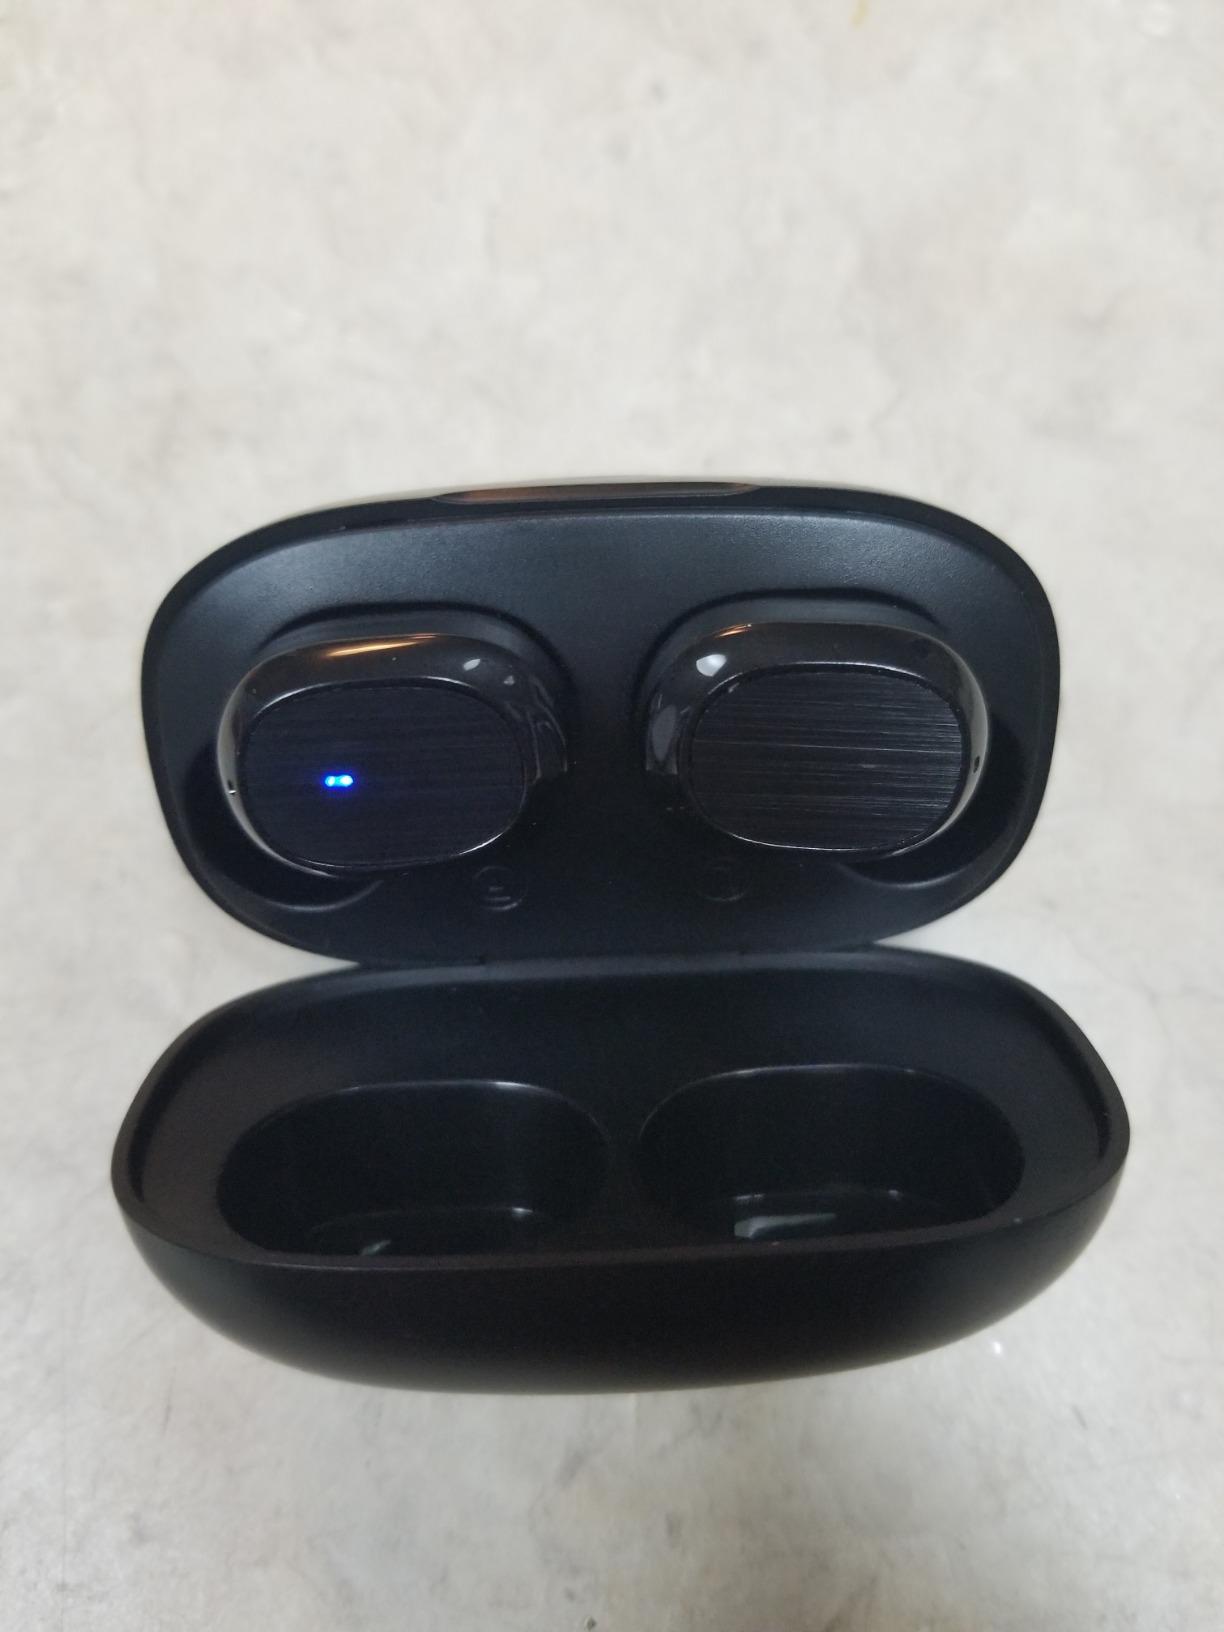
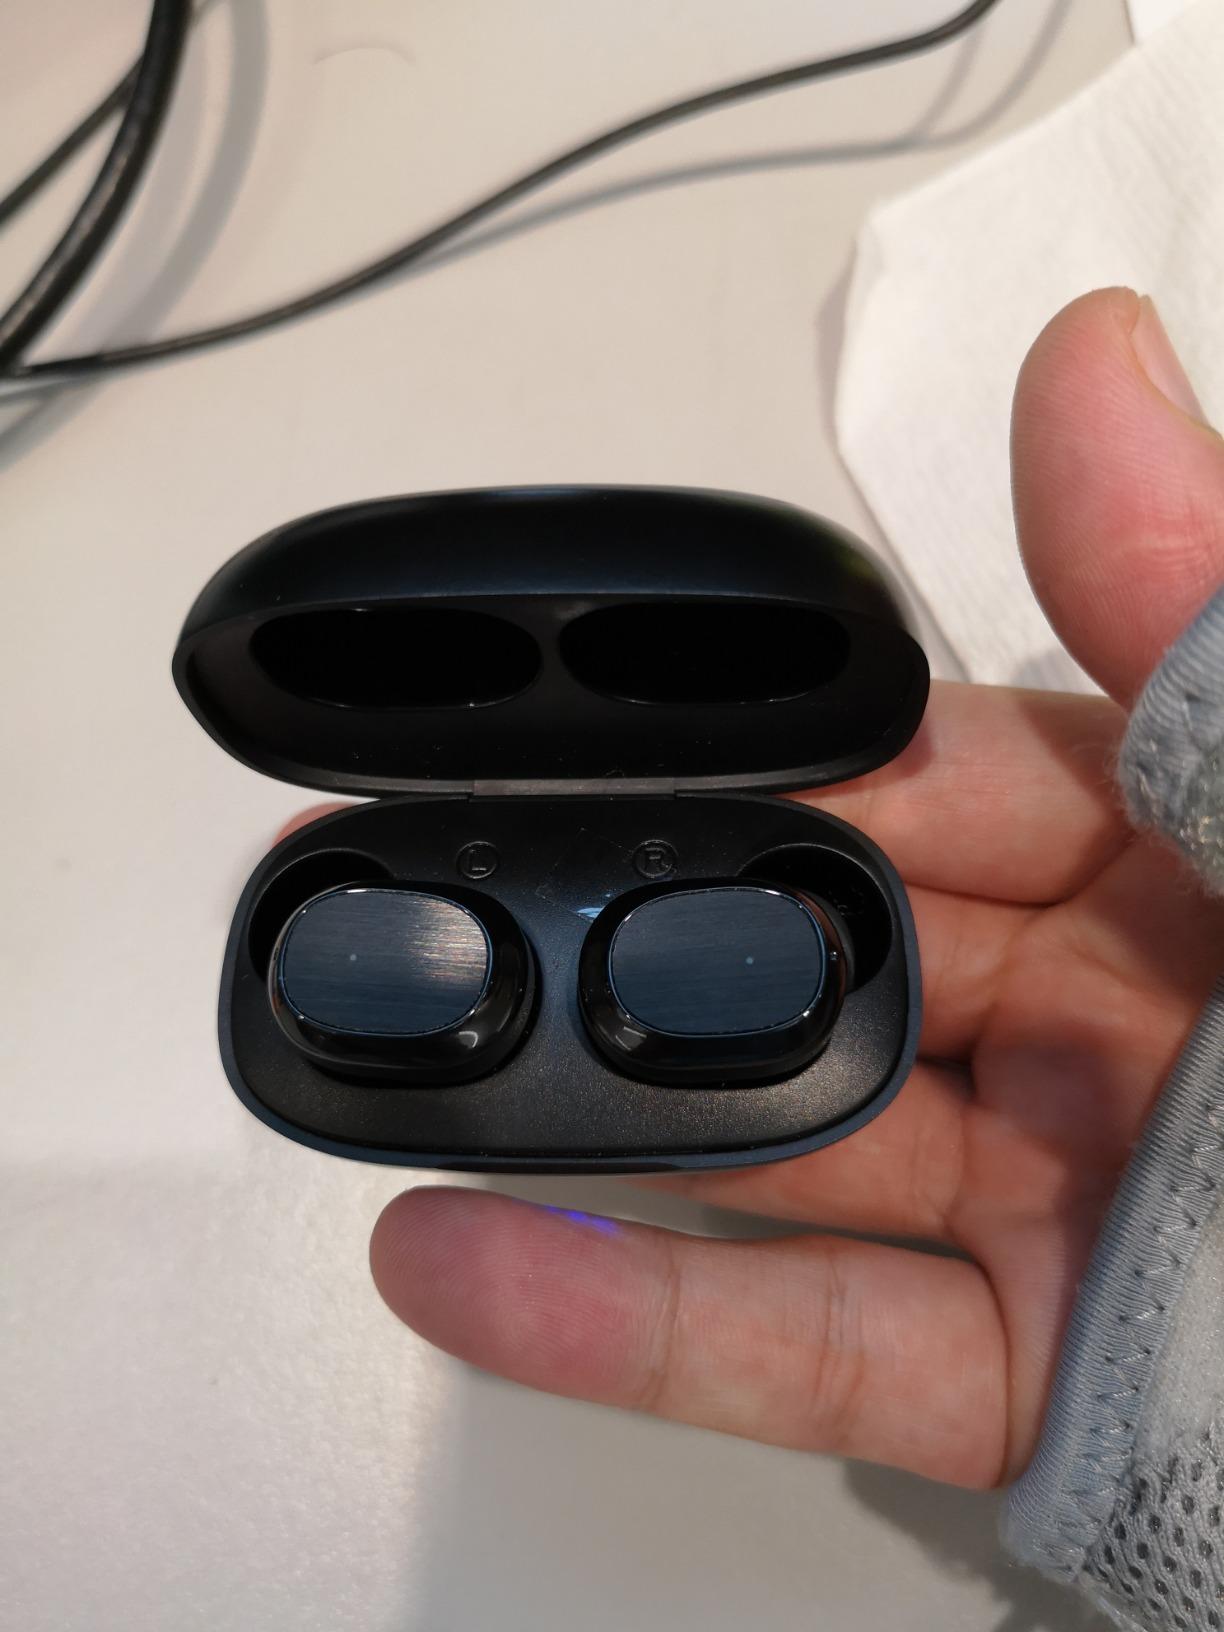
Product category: earbuds
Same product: yes